Spike Chunsoft

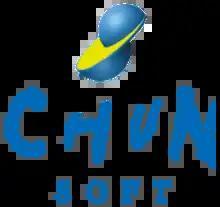
The logo of Chunsoft before the Spike merger

Chunsoft was founded by Koichi Nakamura, a video game designer and programmer who had worked with Enix, including the popular "Dragon Quest" franchise until "Dragon Quest V". The "Chun" in the company name is from the first kanji Naka (中) of the company founder's name; Naka is read as "Chun" in Japanese Mahjong. This name would also appear in Nakamura's first work with Enix, titled "Door Door" in 1983. "Otogirisō" marked Chunsoft's debut brand. Following that, successive genre-trailblazing titles "", "Kamaitachi no Yoru", and "" established the company's good reputation. Nakamura himself had to move away from programming in order to run the company.